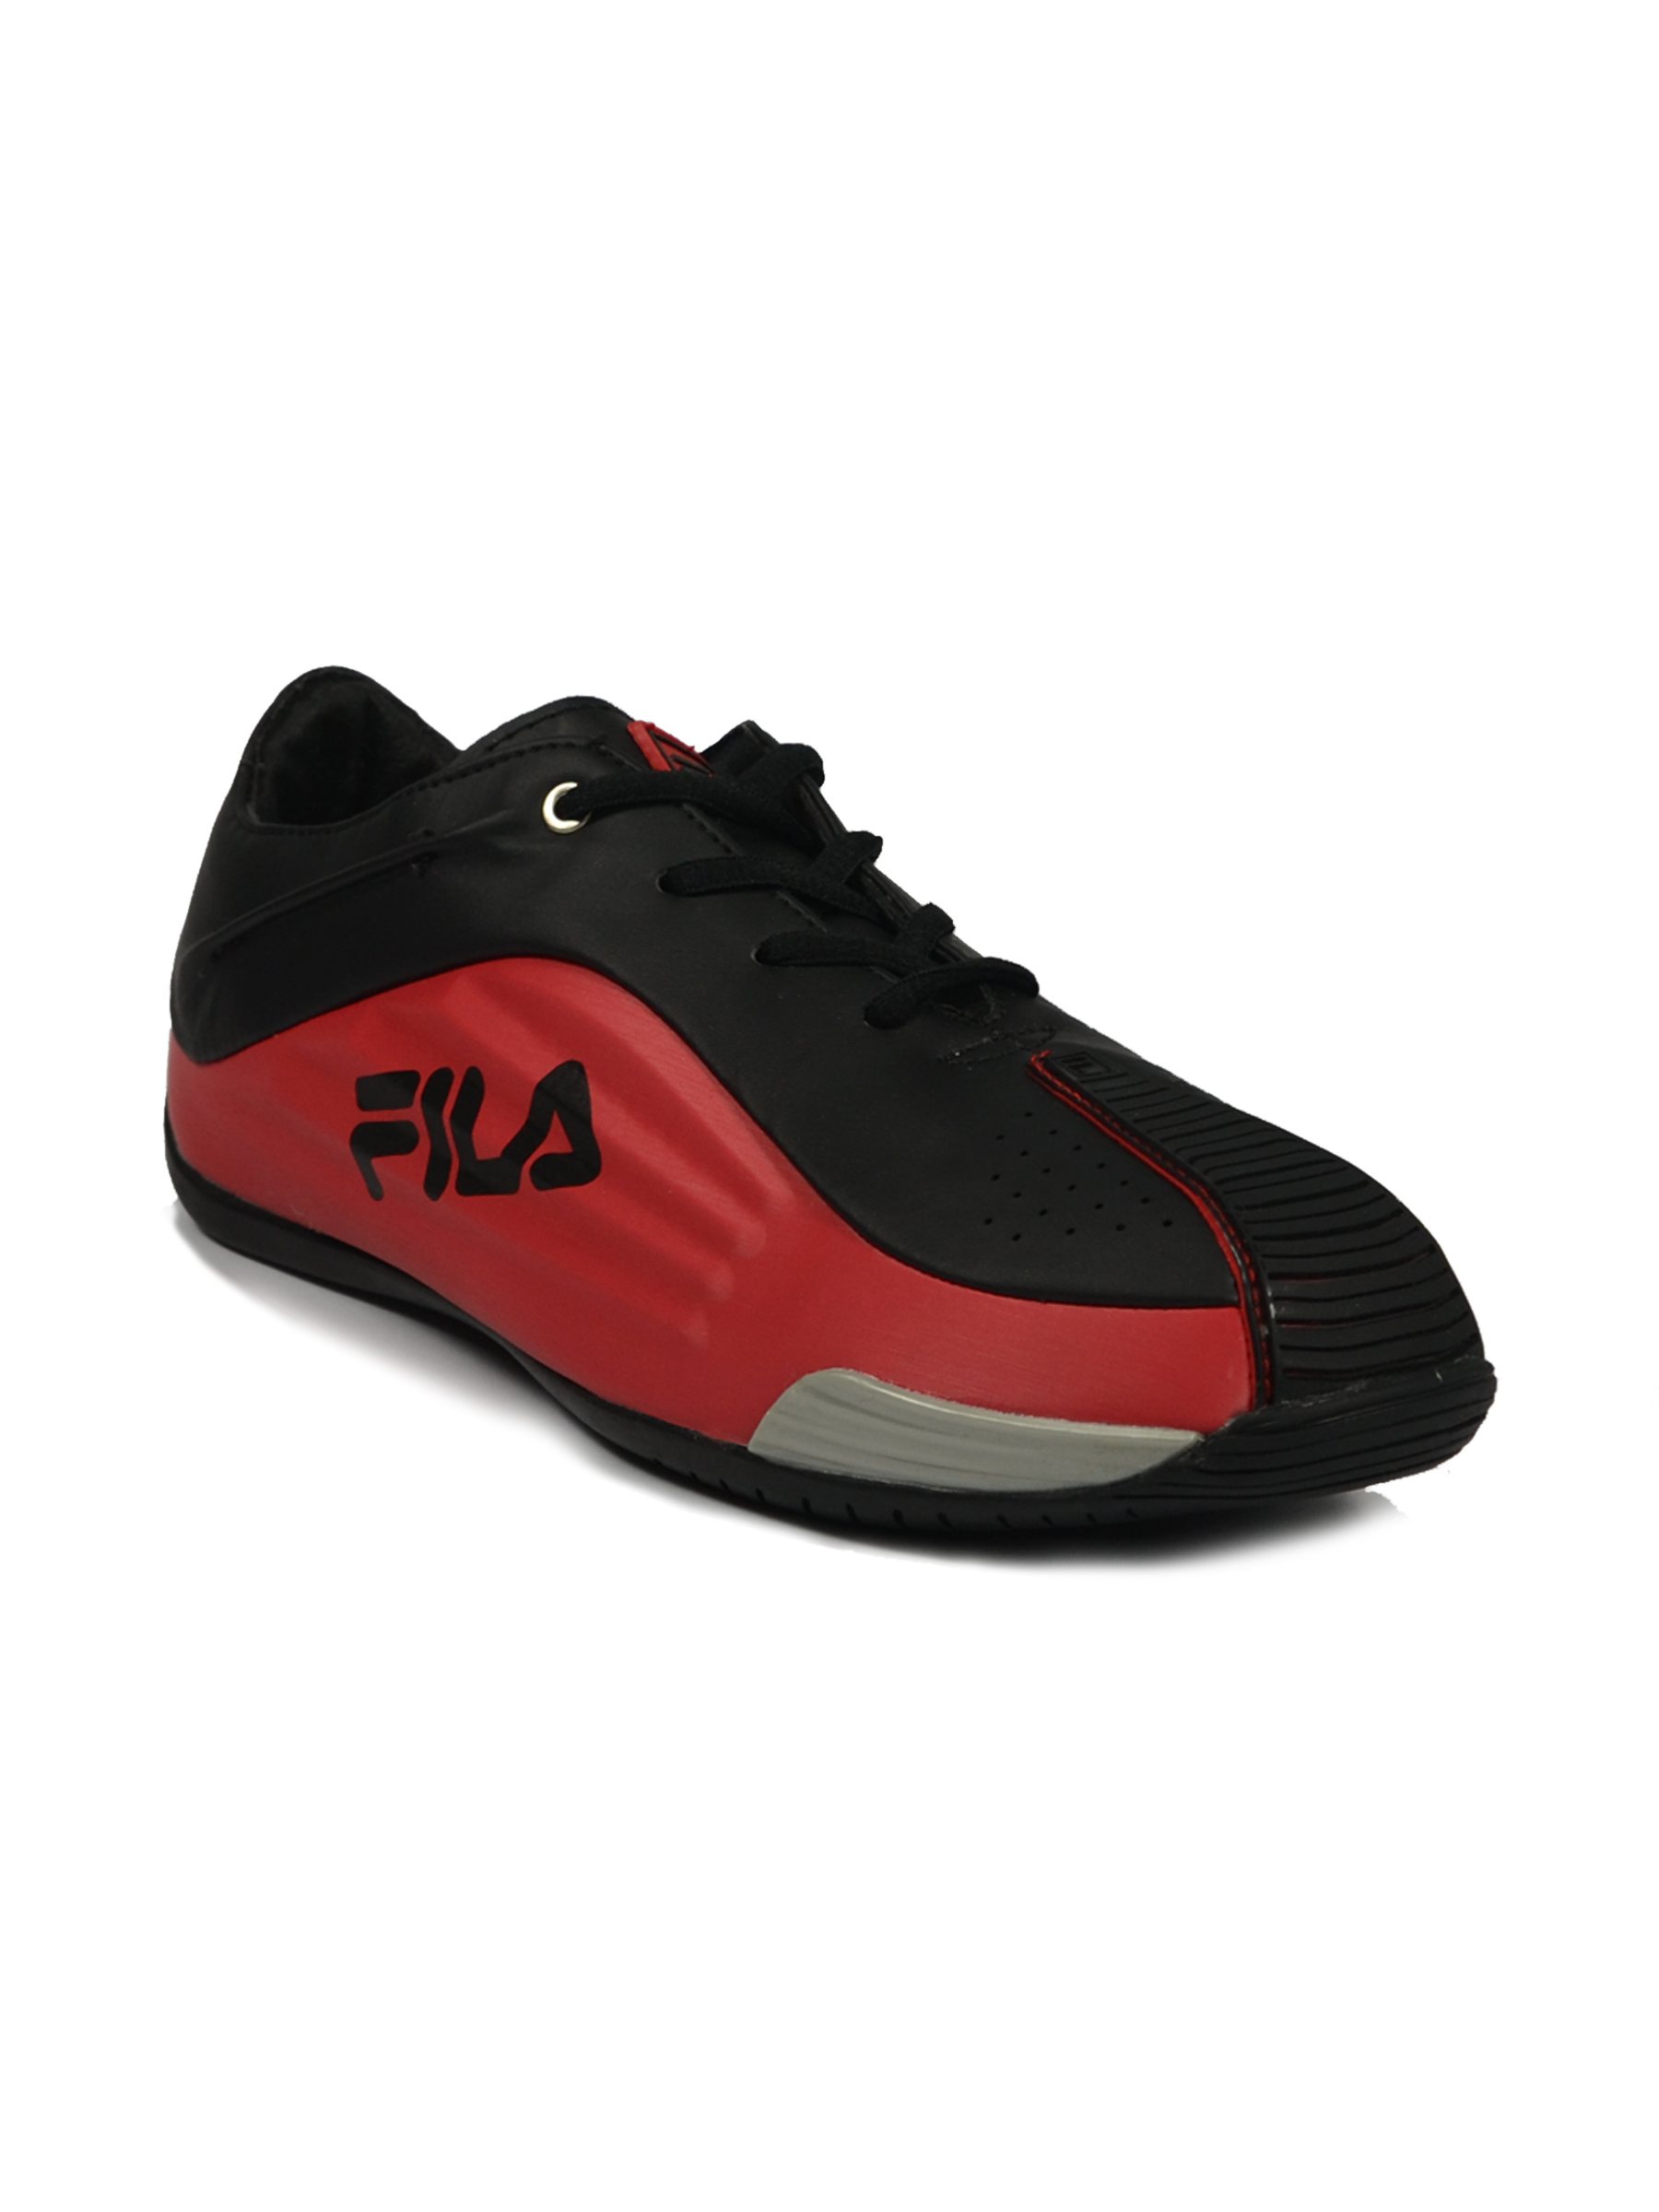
Fila Men's Turbo Black Red Shoe
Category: Footwear / Shoes / Casual Shoes
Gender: Men
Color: Black
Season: Fall 2011
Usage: Casual